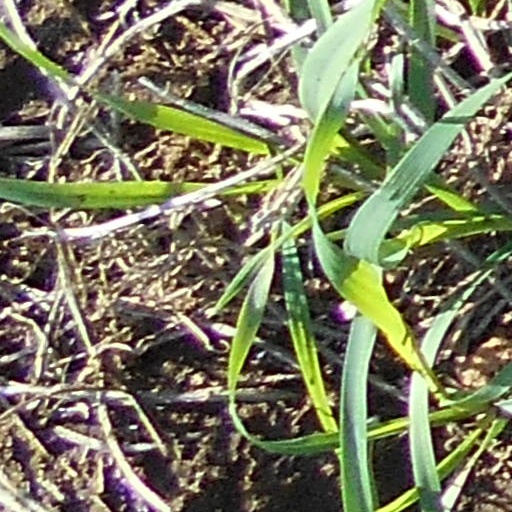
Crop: wheat